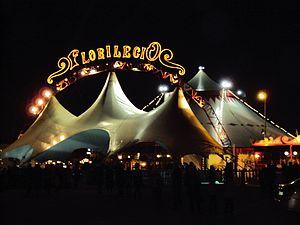
Chlef, anciennement Castellum Tingitanum à l'époque romaine, puis El Esnam et rebaptisée Orléansville à l'époque française, est une commune algérienne située dans le nord de l'Algérie, dans la wilaya de Chlef dont elle est le chef-lieu, Chlef est à mi-chemin entre Alger, la capitale, et Oran, deuxième ville d'Algérie.
Le cirque Amar est un cirque fondé par Ahmed Ben Amar El Gaïd, qui, malgré plusieurs changements de propriétaire, est un des chapiteaux français de cirque traditionnel les plus connus.